Gubeikou

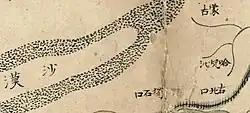
Gubeikou and Dushikou marked as the principal gateways through the Great Wall on the general map in the 1754 "Provincial Atlas of the Qing Empire"

This town's name originated in 1736. During Qianlong Emperor's visit, he named this region by combining two inscrpted names, Guguan and Beikou, into Gubeikou that is still being used to this day.